Solovki prison camp

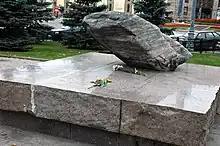
Memorial to the victims of political repression in the USSR, on Lubyanka Square, Moscow, next to FSB headquarters, made of a boulder from the Solovetsky Islands

Its remote situation made escape almost impossible and in Tsarist times the monastery had been used, on occasion, as a political prison by the Russian imperial administration. The treatment of the prisoners in the Soviet-era camp attracted much criticism in Western Europe and the United States after a book came out in England, "An Island Hell", by S. A. Malsagoff. After a thorough clean-up and careful staging, the Soviet government sent the proletarian writer Maxim Gorky there in an attempt to counter this negative publicity. He wrote a very favourable essay, which praised the beauty of nature on the islands, but some authors believe he understood the real conditions he was witnessing.